Helen Bell Bruton

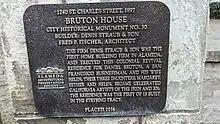
Bruton House 1240 St. Charles Street. Alameda City Historical Building. Plaque

She was the daughter of Daniel Bruton (1839–1928) and Helen Bell Bruton (1866–1956). Daniel and Helen Bell married in 1893. As a successful tobacco merchant, Daniel commissioned Denis Straub & Son to construct the family home at 1240 St. Charles Street in Alameda. This house was sold by the family in 1944. She had two sisters: Margaret Bruton (1894–1983) and Anne Esther Bruton Gilman (1896–1992).